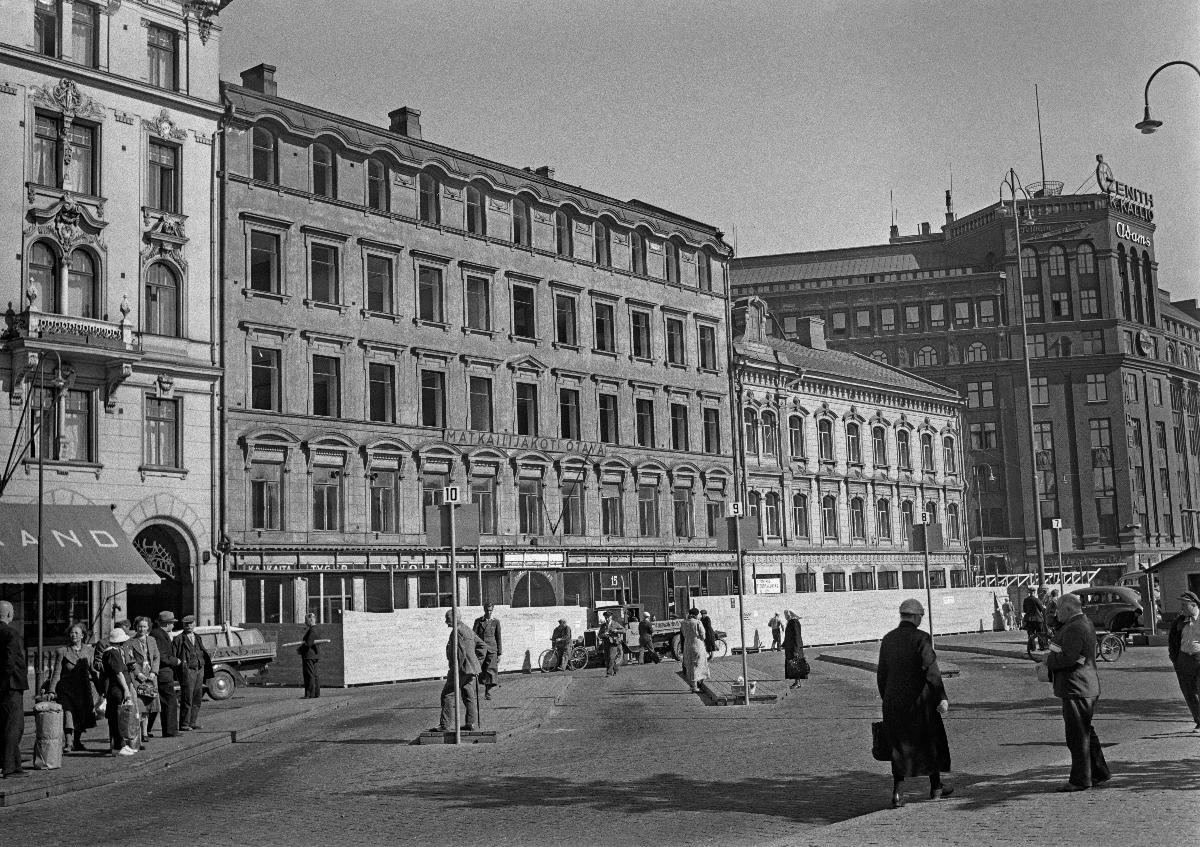
Rakennuksia Mikonkadulla
Byggnader på Mikaelsgatan; Buildings on Mikonkatu
sisällön kuvaus: Kaksi purettavaa rakennusta Mikonkadulla, Helsinki 19.6.1939. content description: Two buildings that will be demolished on Mikonkatu, Helsinki 19.6.1939. innehållsbeskrivning: Två byggnader som skall rivas på Mikaelsgatan, Helsingfors 19.6.1939.
Kuvaaja: Sundström, Hugo, kuvaaja
Vuosi: 1939
Paikka: Suomi; Suomi, Uusimaa, Helsinki, Mikonkatu Helsinki
Aiheet: HBL; rakennukset; kadut; julkisivut (rakennusten osat); ulkokuva; buildings; streets; architecture; facades; exterior; byggnader; gator; arkitektur; fasader; exteriör